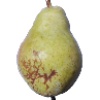
Label: pear_williams